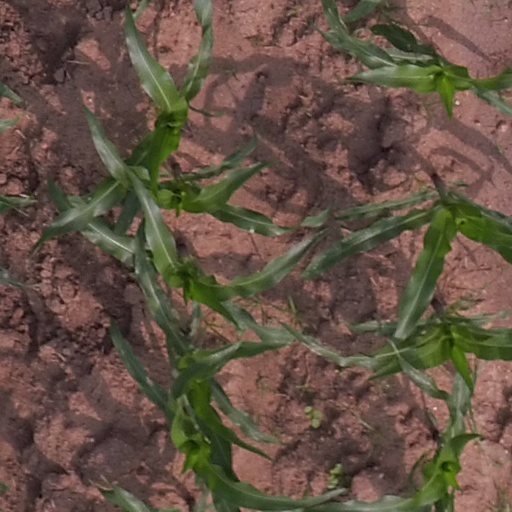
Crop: maize; corn